Al Jabbar Grand Mosque

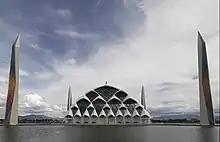

Al Jabbar Grand Mosque is a mosque located in Bandung, West Java, Indonesia. Because it is surrounded by a reservoir, the mosque is sometimes referred to as the Al Jabbar Floating Mosque. The mosque is situated in the Gedebage district in eastern Bandung.